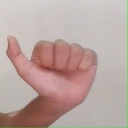
अक्षर: त